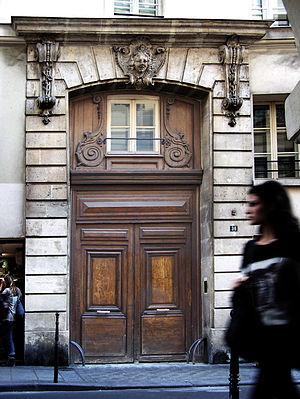
Maison (Inscrit) à Paris (75004), rue Vieille-du-Temple, nº36. Porche monumental This building is indexed in the Base Mérimée, a database of architectural heritage maintained by the French Ministry of Culture,
Cet article recense les monuments historiques du 4ᵉ arrondissement de Paris, en France.